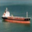
Label: ship